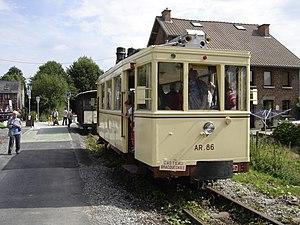
Biesme-sous-Thuin est une section de la ville belge de Thuin, située en Région wallonne dans la province de Hainaut.